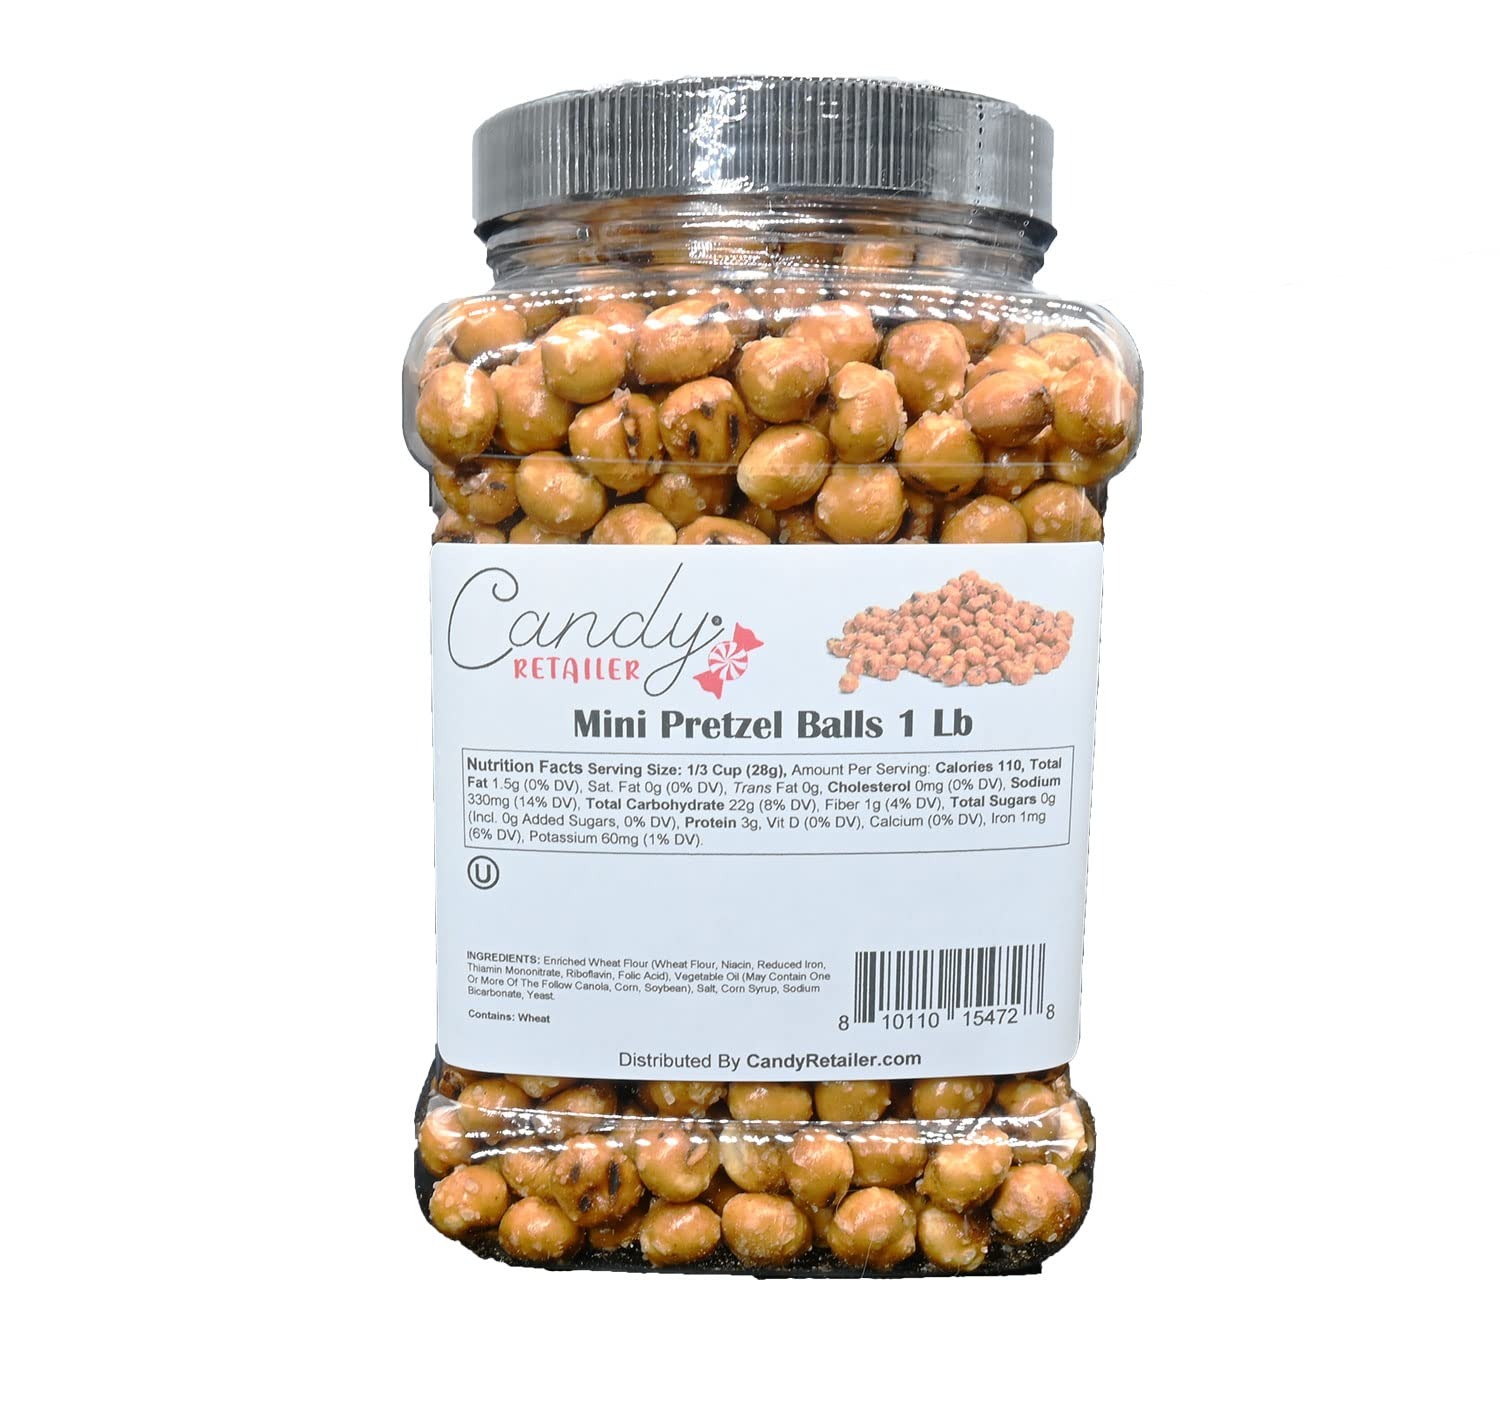
Item Name: Candy Retailer Mini Pretzel Balls 1 Lb
Bullet Point 1: Mini Pretzel Balls are small but full of crunchy pretzel taste. These balls make a great addition to snack mixes and are also a delicious salty snack by themselves.
Bullet Point 2: Elevate your snack game with our delicious baked mini pretzel balls! Perfect for serving at parties, picnics, and family get-togethers, these teeny tiny pretzels are sure to impress.
Bullet Point 3: Measuring at approximately 1/2 inch in size, our mini pretzels are the ideal size for snacking and can be enjoyed by kids and adults alike!
Bullet Point 4: With their cute and crunchy texture, these mini pretzels are a hit with little snackers! Slow-baked for maximum flavor, they're a tasty and fun snack for kids of all ages.
Bullet Point 5: Pack these mini pretzel balls in your kids' lunchboxes for a quick and easy snack or a crunchy side dish. Their small size makes them perfect for little hands and growing appetites.
Bullet Point 6: Share the love with our shareable mini pretzels! Packaged in a convenient resealable canister, grab a handful to enjoy on-the-go or share with family and friends. Order now and discover the ultimate snack experience!
Bullet Point 7: Certified Kosher.
Product Description: Mini Pretzel Balls are small but full of crunchy pretzel taste. These balls make a great addition to snack mixes and are also a delicious salty snack by themselves. Elevate your snack game with our delicious baked mini pretzel balls! Perfect for serving at parties, picnics, and family get-togethers, these teeny tiny pretzels are sure to impress. Measuring at approximately 1/2 inch in size, our mini pretzels are the ideal size for snacking and can be enjoyed by kids and adults alike! With their cute and crunchy texture, these mini pretzels are a hit with little snackers! Slow-baked for maximum flavor, they're a tasty and fun snack for kids of all ages. Pack these mini pretzel balls in your kids' lunchboxes for a quick and easy snack or a crunchy side dish. Their small size makes them perfect for little hands and growing appetites. Share the love with our shareable mini pretzels! Packaged in a convenient resealable canister, grab a handful to enjoy on-the-go or share with family and friends. Order now and discover the ultimate snack experience!
Value: 16.0
Unit: Ounce

Price: 14.95